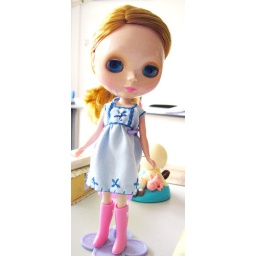
Ashley is wearing a blue dress with embroidery handmade by myself